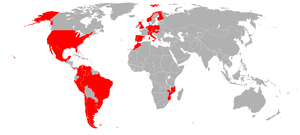
Santander est la première banque espagnole et l'une des principales d'Europe. Son siège social est basé dans la ville qui lui a donné son nom, Santander, tandis que son siège opérationnel est installé à Boadilla del Monte.